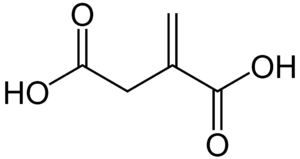
L'acide itaconique ou acide méthylènesuccinique est un composé organique de la famille des acides dicarboxyliques, de formule C₅H₆O₄. Historiquement, l'acide itaconique a été obtenu par distillation de l'acide citrique, mais il est de nos jours produit par fermentation. Son nom a été créé comme une anagramme de l'acide aconitique, un autre dérivé de l'acide citrique.